Discovery Expedition

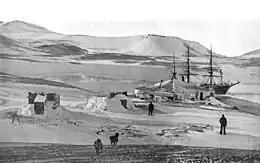
General view of the huts

"Discovery" left Isle of Wight on 6 August 1901, and arrived in New Zealand via Cape Town on 29 November after a detour below 40°S for a magnetic survey. Quail Island in Lyttelton Harbour was used as the quarantine station for the expedition's dogs. After three weeks of final preparation she was ready for the journey south. On 21 December, as the ship was leaving Lyttelton to the cheers of large crowds, a young able seaman, Charles Bonner, fell to his death from the top of the mainmast, which he had climbed so as to return the crowd's applause. He was buried at Port Chalmers, two days later.